1942 World Series

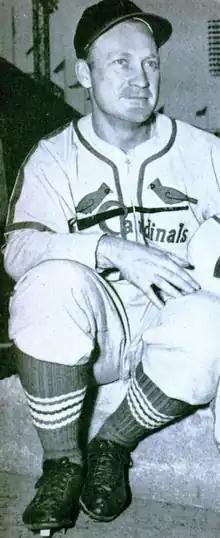
Whitey Kurowski

In Game 5, Phil Rizzuto's leadoff home run in the bottom of the first off Johnny Beazley put the Yankees up 1–0, but the Cardinals tied the score in the fourth on Enos Slaughter's leadoff home run off Red Ruffing. The Yankees retook the lead in the bottom half when Red Rolfe hit a leadoff single, moved to third on an error and groundout and scored on Joe DiMaggio's single, but the Cardinals again tied the game in the sixth on two leadoff singles and a sacrifice fly by Walker Cooper. In the top of the ninth, Whitey Kurowski's two-run home run put the Cardinals up 4–2. Though the Yankees put two on in the bottom of the ninth on a single and error with no outs, Beazley picked off Joe Gordon at second and retired the next two batters to end the game and give the Cardinals the championship.